Anston

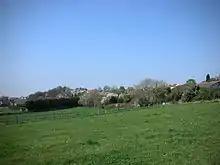
View of North Anston

North Anston is located at about 53° 21' 20" N, 1° 13' W and merges seamlessly into the town of Dinnington to the north. Today, it is largely a commuter base for Sheffield, Worksop and Rotherham, and is mainly made up of suburban housing estates. The picturesque "old village" at the south-east however retains its green, and the village wells. The surrounding landscape contains several disused quarries: the plantations to the east, and Greenlands Park to the west being prime examples.